Émile Bernard

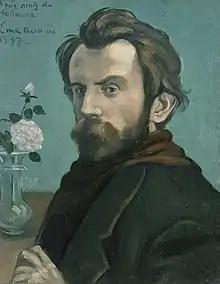
"Self-portrait with vase of flowers" (1897)

Émile Henri Bernard (28 April 1868 – 16 April 1941) was a French Post-Impressionist painter and writer, who had artistic friendships with Vincent van Gogh, Paul Gauguin and Eugène Boch, and at a later time, Paul Cézanne. Most of his notable work was accomplished at a young age, in the years 1886 through 1897. He is also associated with Cloisonnism and Synthetism, two late 19th-century art movements. Less known is Bernard's literary work, comprising plays, poetry, and art criticism as well as art historical statements that contain first-hand information on the crucial period of modern art to which Bernard had contributed.